Champseru

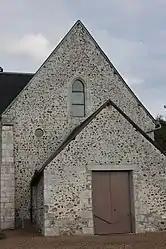
The church in Champseru

Champseru is a commune in the Eure-et-Loir department in northern France. As of 2008, it has a population of 301.